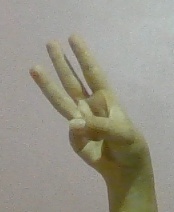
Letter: thaa